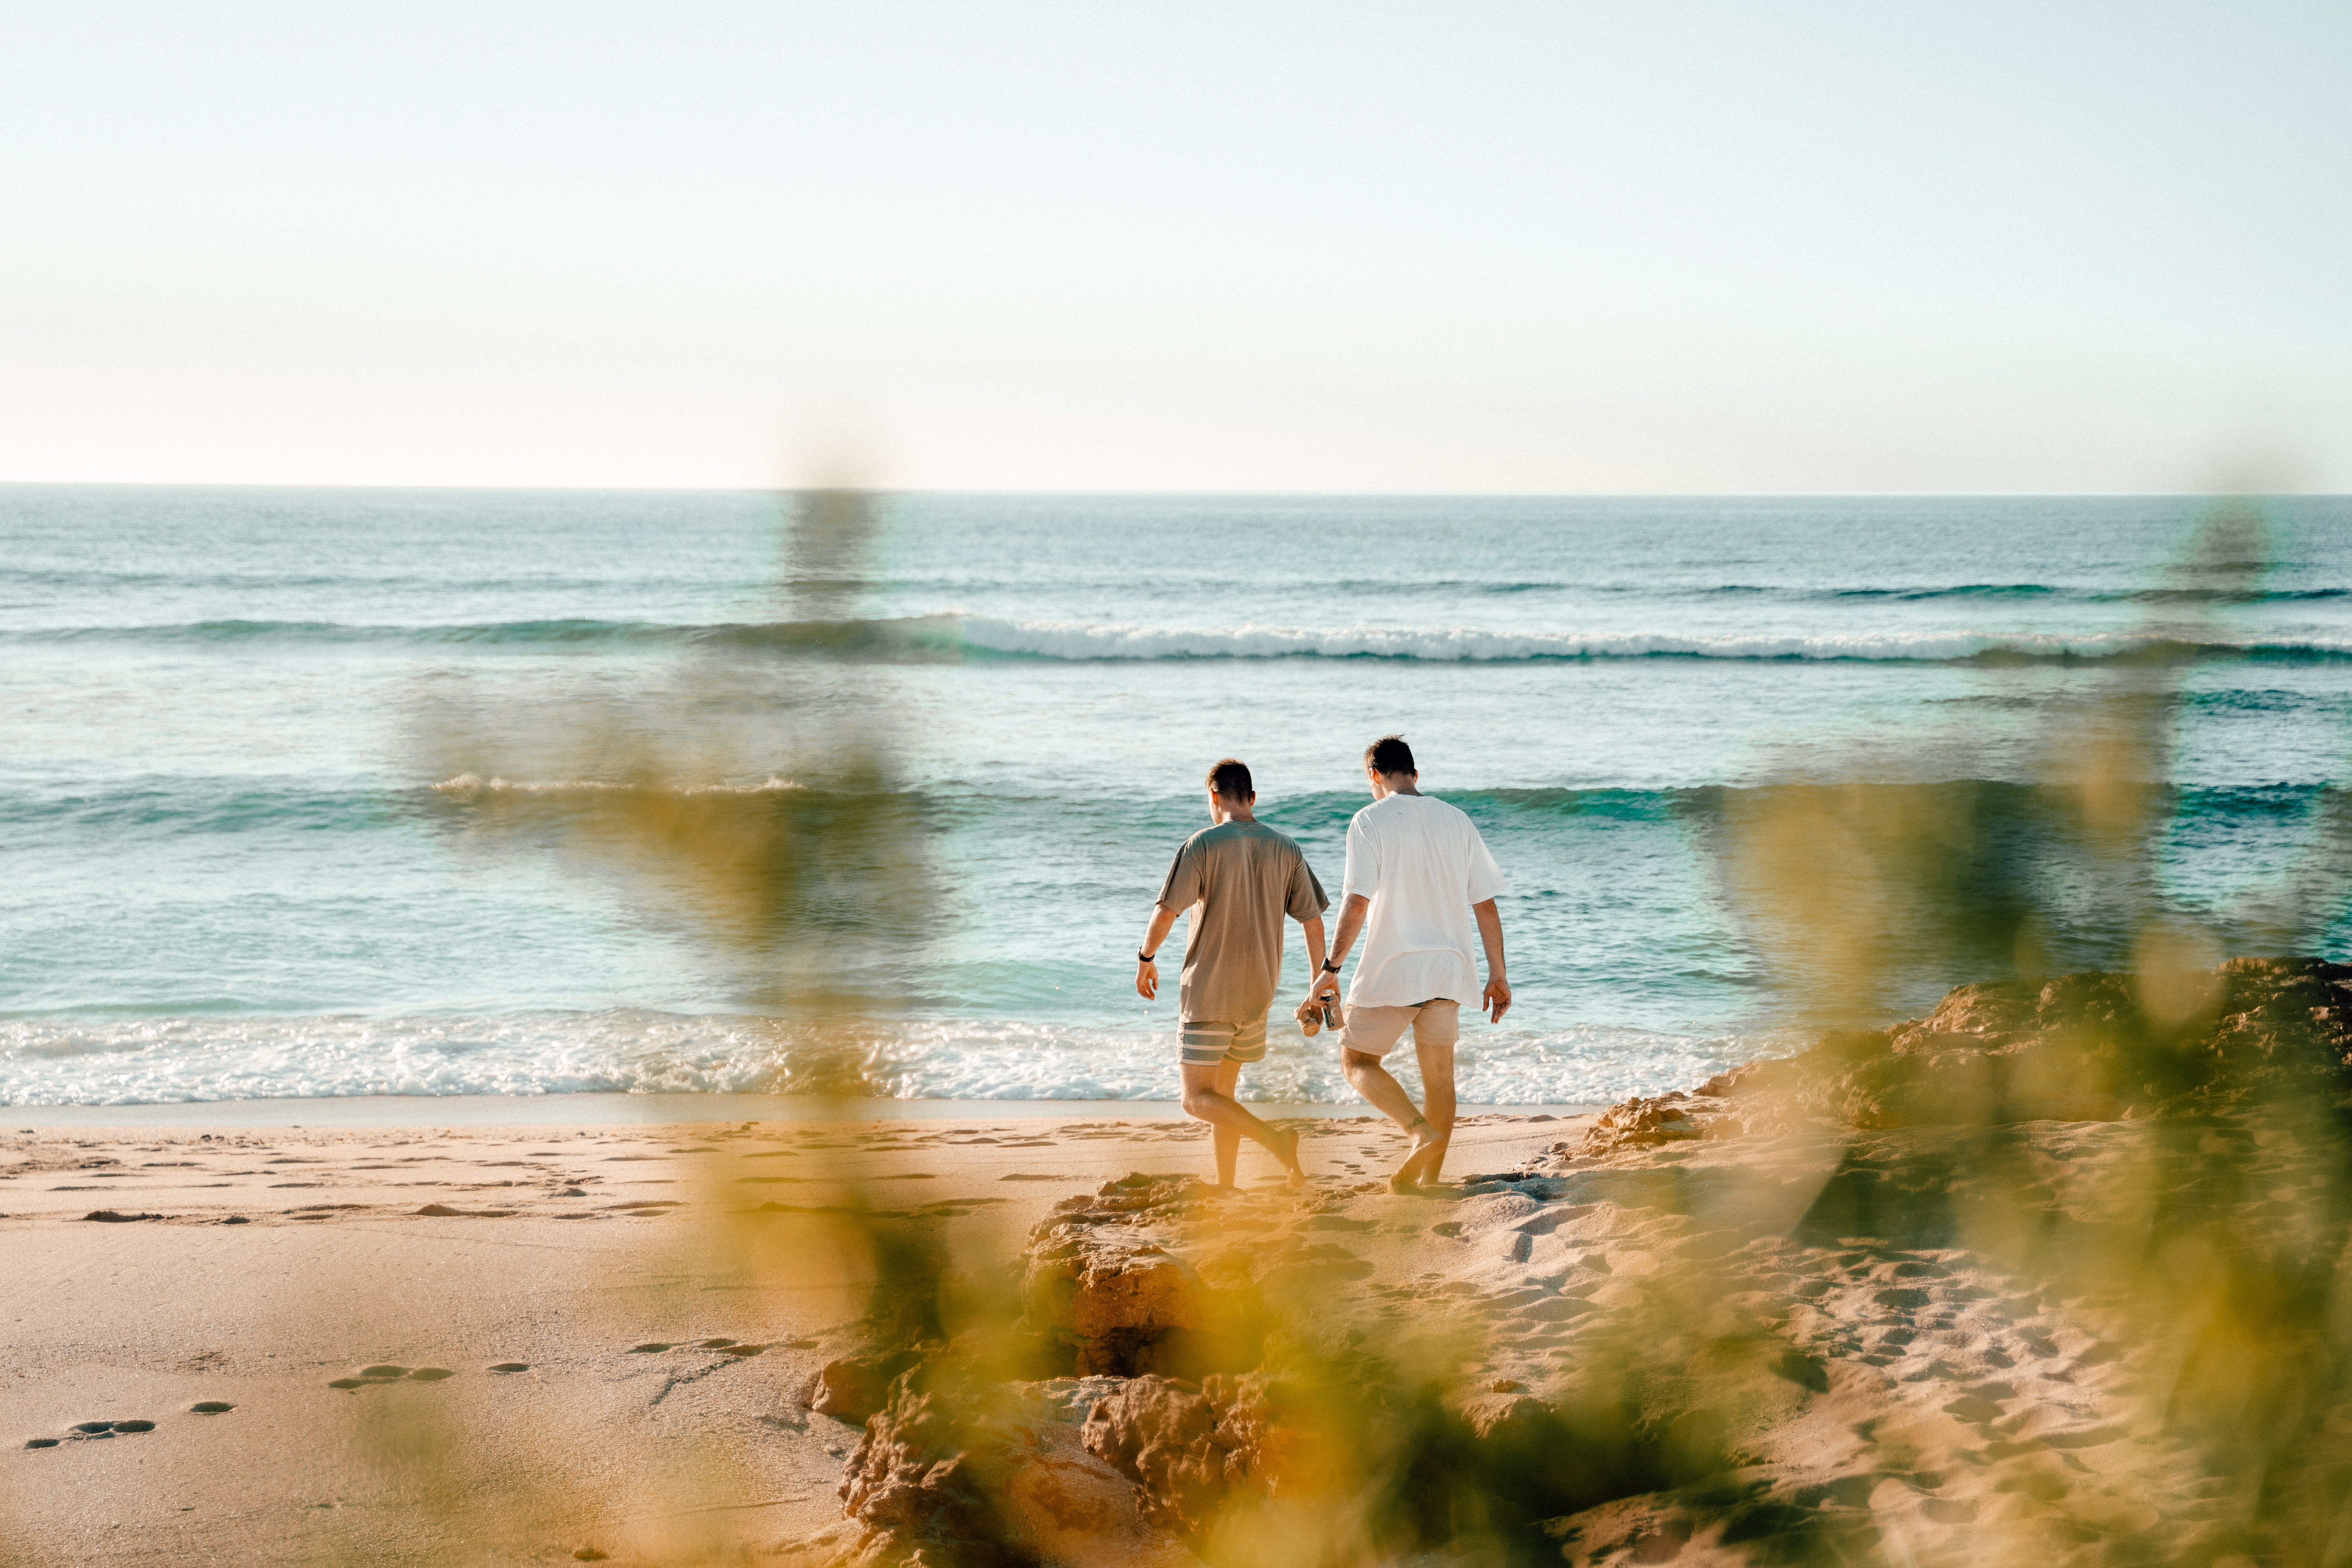
sea, water, sky, People on beach, People in nature, beach, shorts, gesture, dress, happy, tree, lake, horizon, leisure, travel, landscape, wind wave, calm, fun, holiday, sand, event, ocean, evening, reflection, tropics, walking, coast, wave, tourism, bay, tide, love, rock, vacation